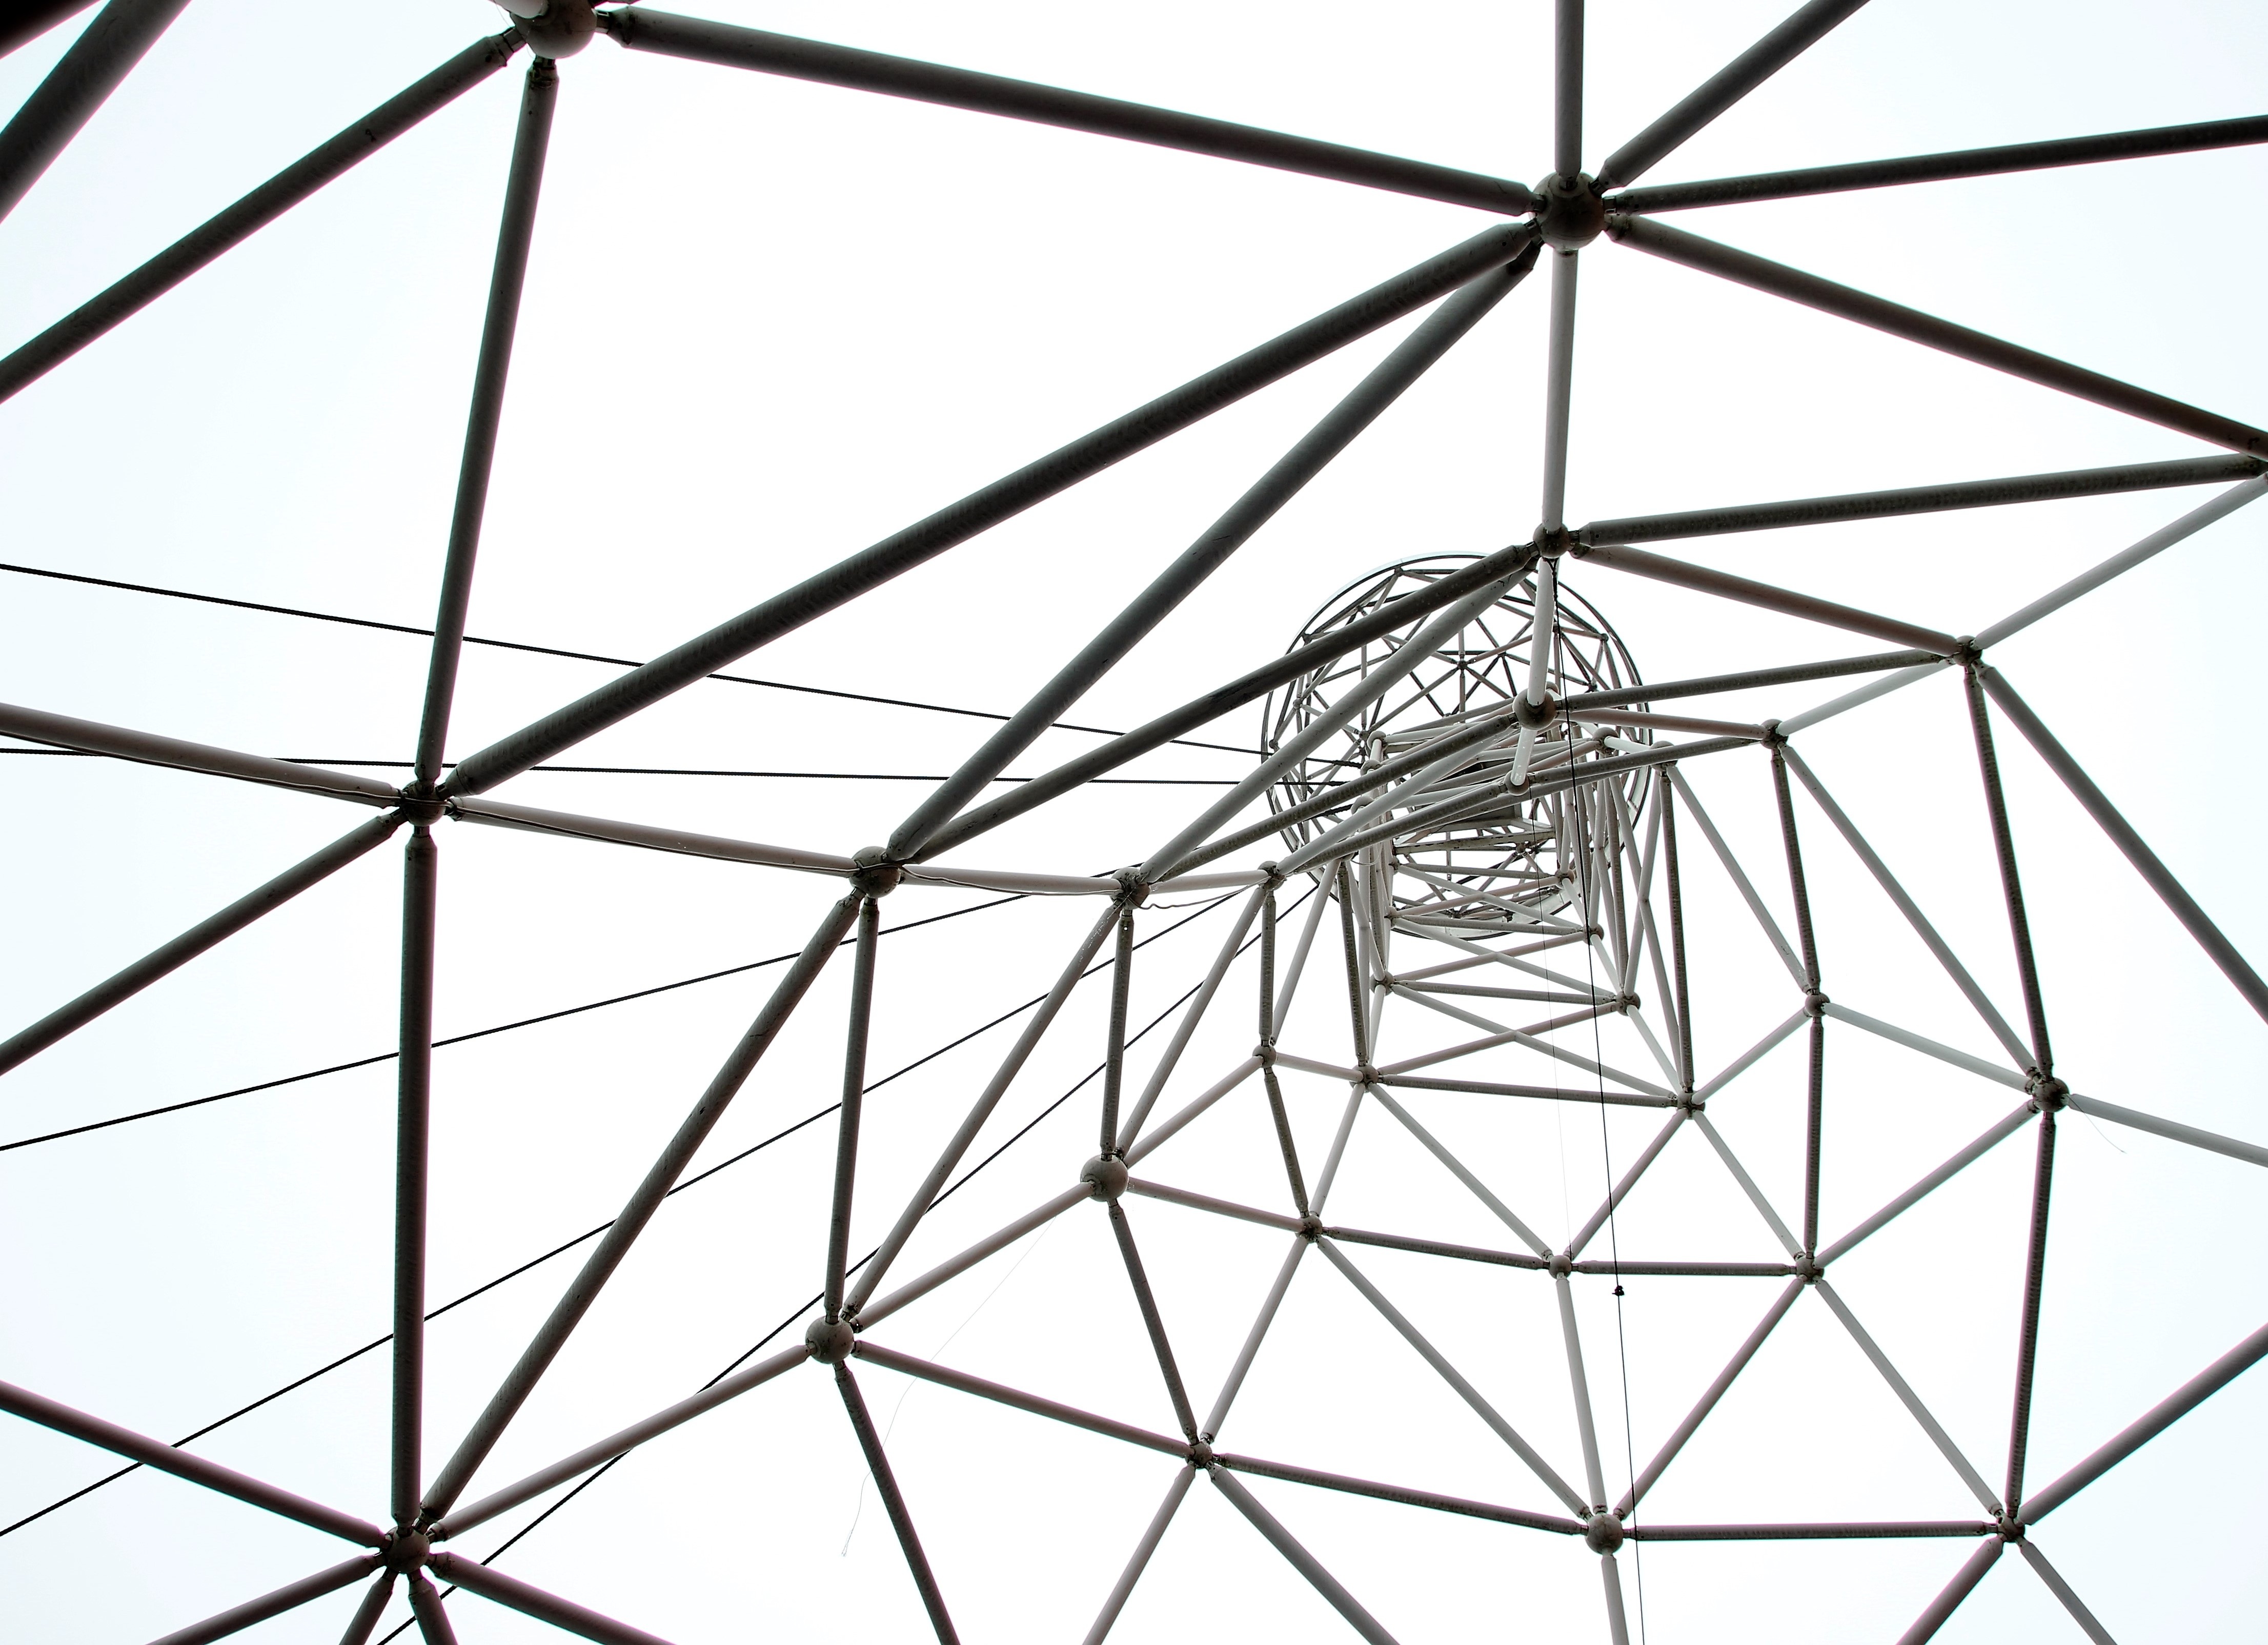
work, architecture, sky, wood, bridge, wheel, building, construction, line, pillar, umbrella, metal, frame, facade, shell, circle, braid, stand, net, symmetry, rods, grid, build, reception, scaffolding, dome, bach, site, shape, network, support, spider webs, scaffold, house construction, construction work, construction machine, steel structure, tv tower, daylighting, bicycle wheel, working scaffold, scaffolding parts, outdoor structure, building frame, stueze